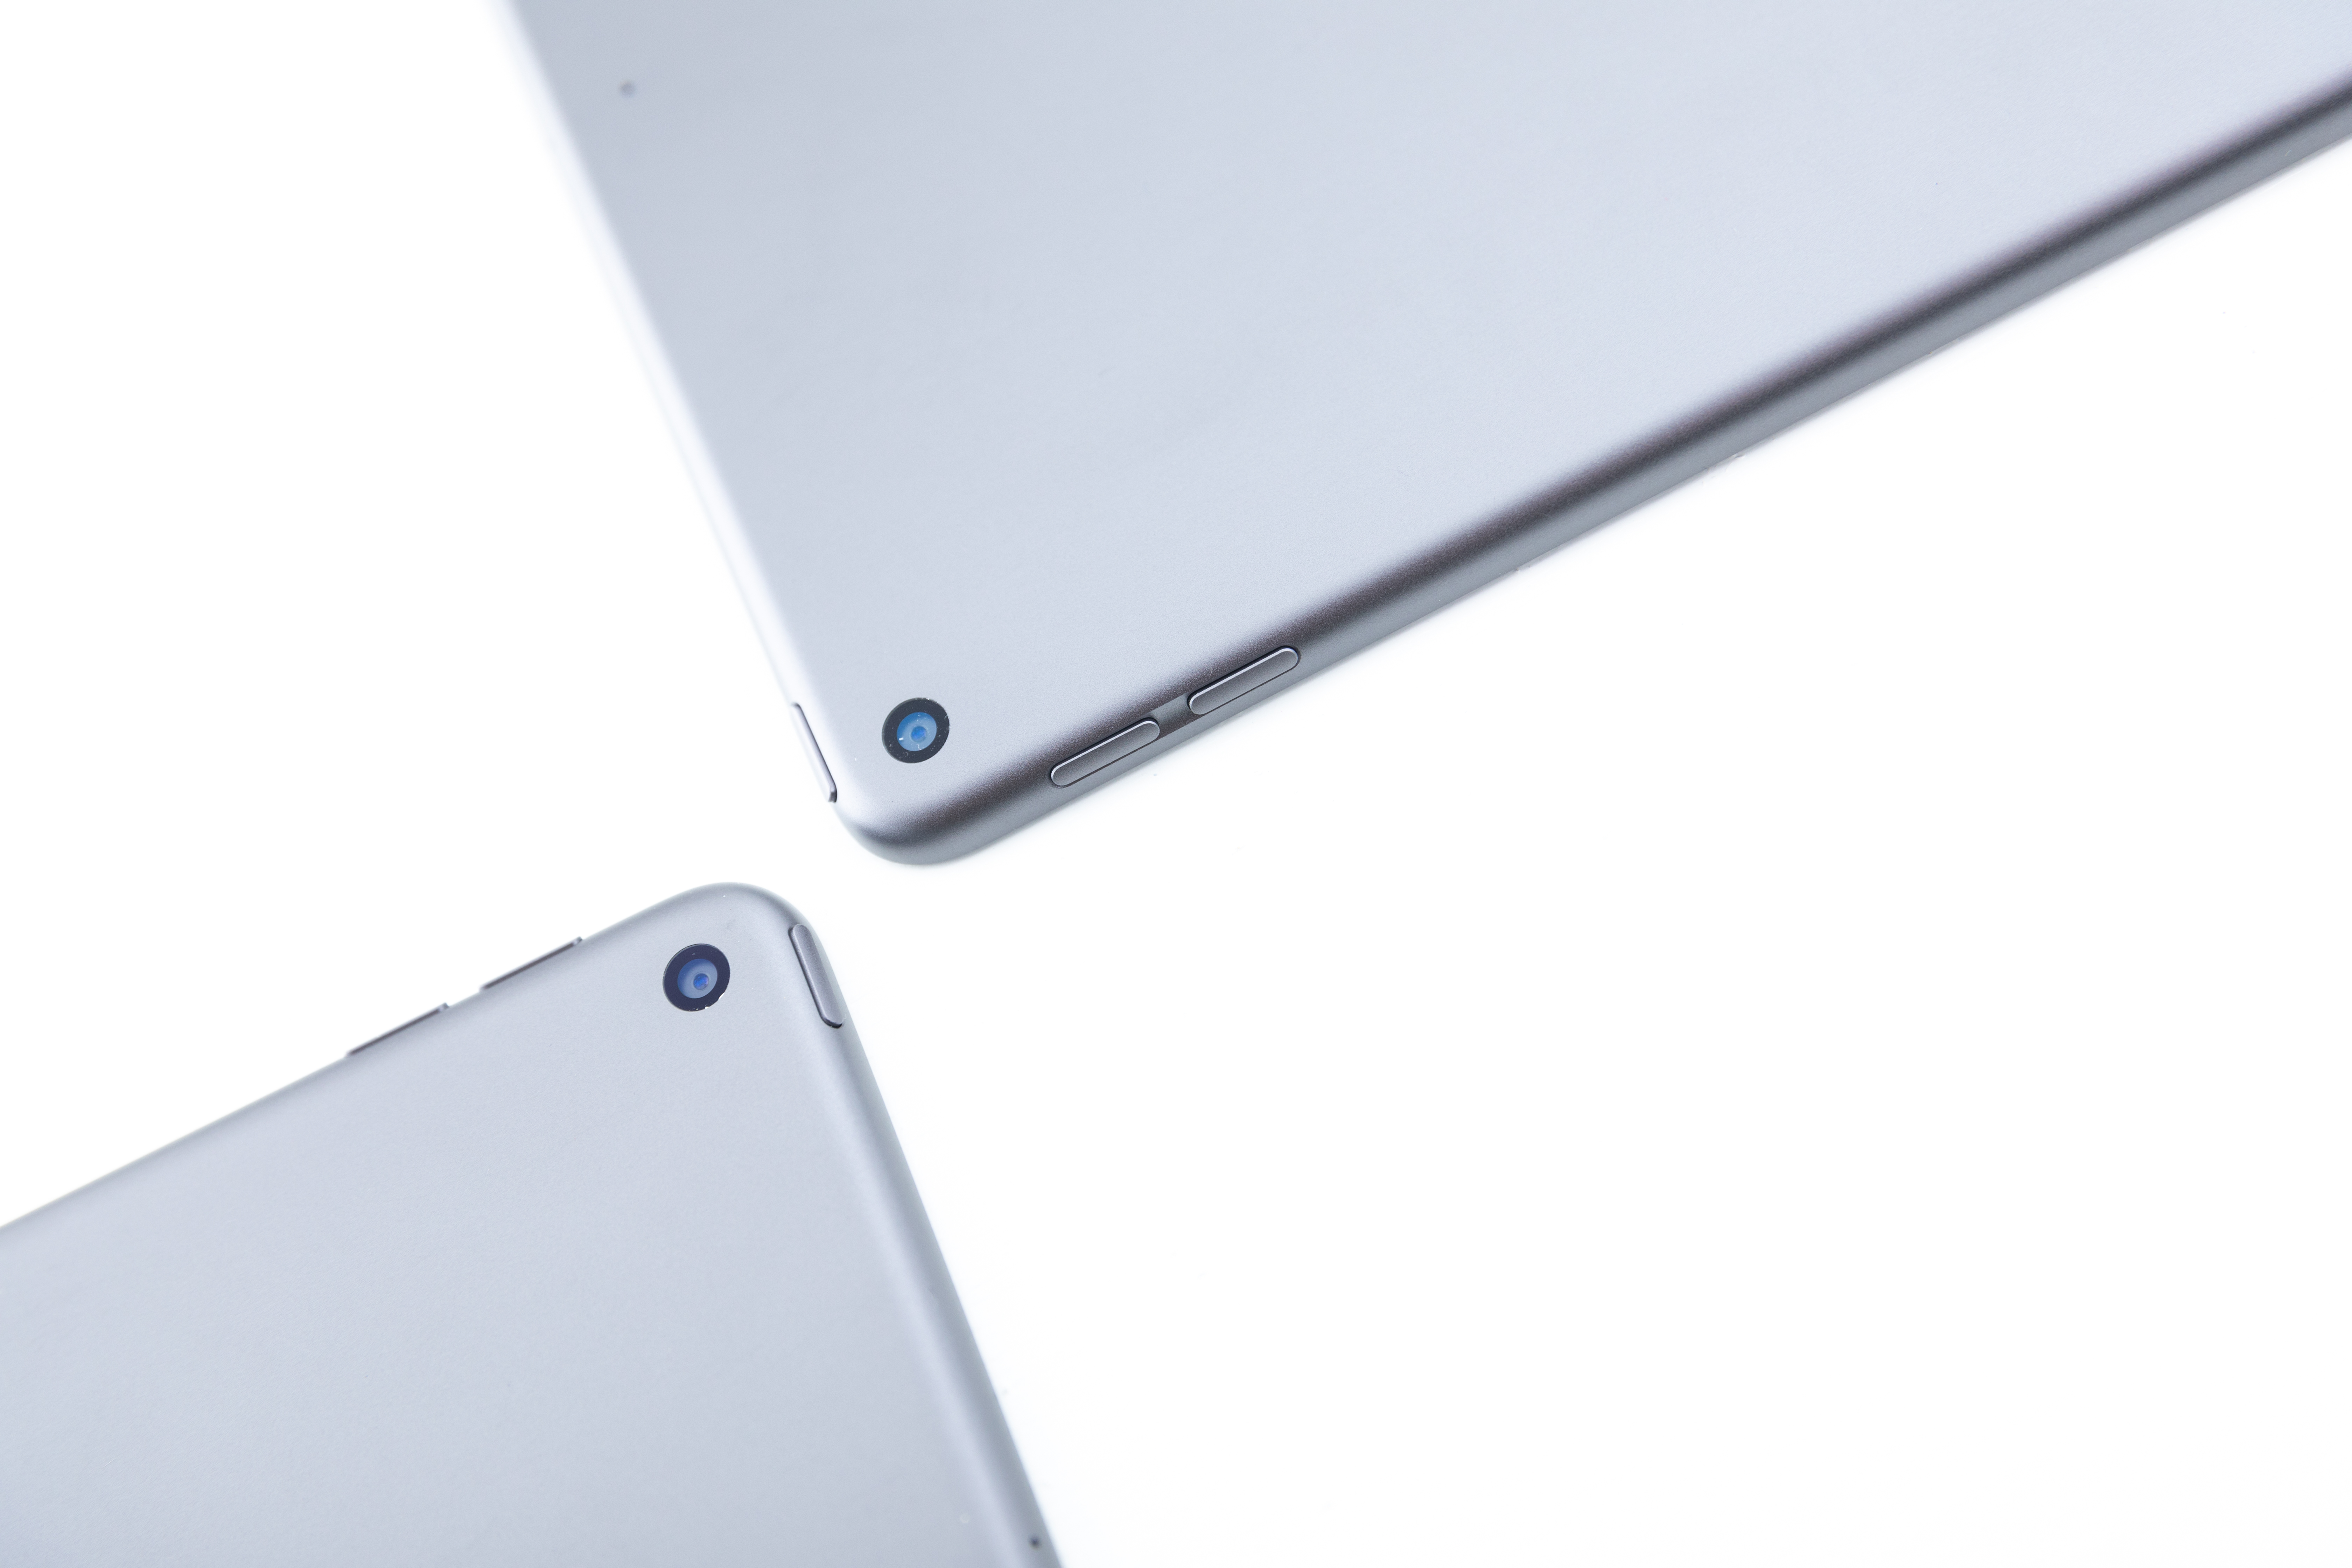
digital, gadget, smartphone, communication device, ipad, mobile phone, portable communications device, electronic device, technology, Material property, iphone, laptop, laptop part